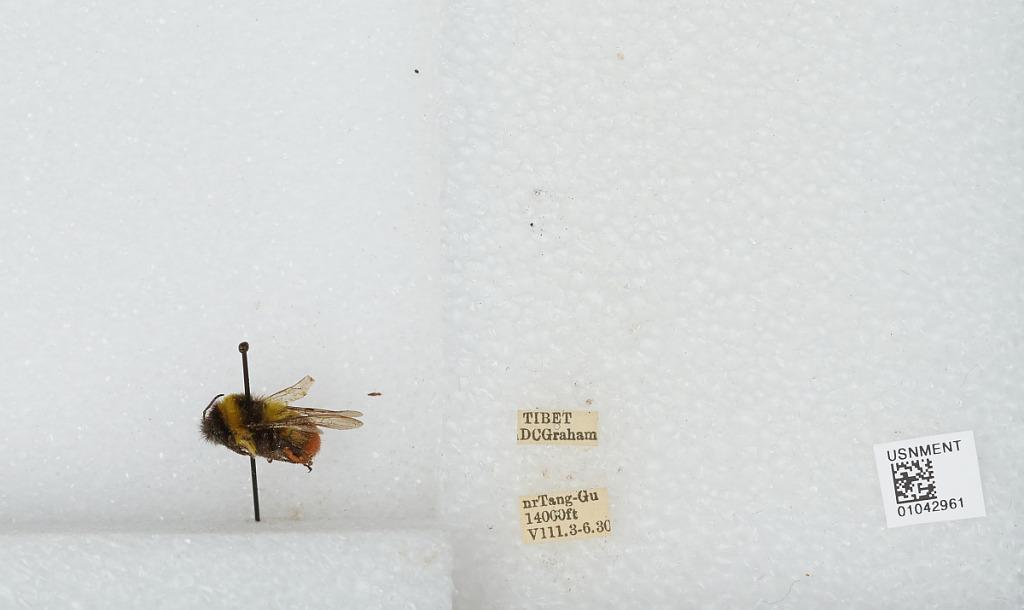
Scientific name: Bombus sp.
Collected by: D. Graham
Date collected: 1930-8-3
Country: China
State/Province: Tibet Autonomous Region
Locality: near Tang-Gu